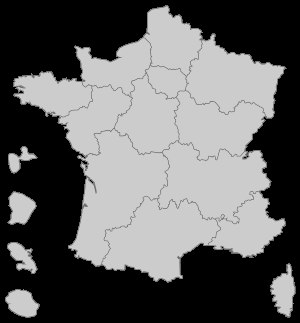
Franske regionvalg 2015 / Rådsmedlemmer efter område
De 13 regioner i Frankrig samt Korsika og de franske oversøiske områder Guadeloupe, Martinique, Réunion og Fransk Guyana
Franske regionvalg 2015 blev afholdt den 6. og 13. december 2015 i Frankrig. Valgene drejede sig om formandskaber i regionsrådene i Frankrig. Der er 17 Regionale formandskaber: 13 inden kontinentale Frankrig og Korsika, plus fire oversøiske. Selvom de ikke har lovgivningsmæssige autonomi, administrerer disse territoriale fællesskaber betydelige budgetter. Desuden er regionale valg ofte taget som en midtvejsevaluerende meningsmåling. De franske regionsrådsvalg er de første, som finder sted efter Terrorangrebene i Paris november 2015 og de sidste inden det franske præsidentvalg 2017.